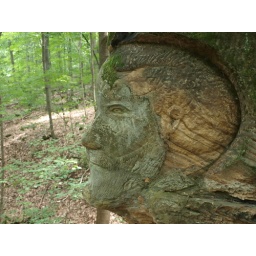
Stone carvings behind the heritage house on ledge road in Hinckley, OH.